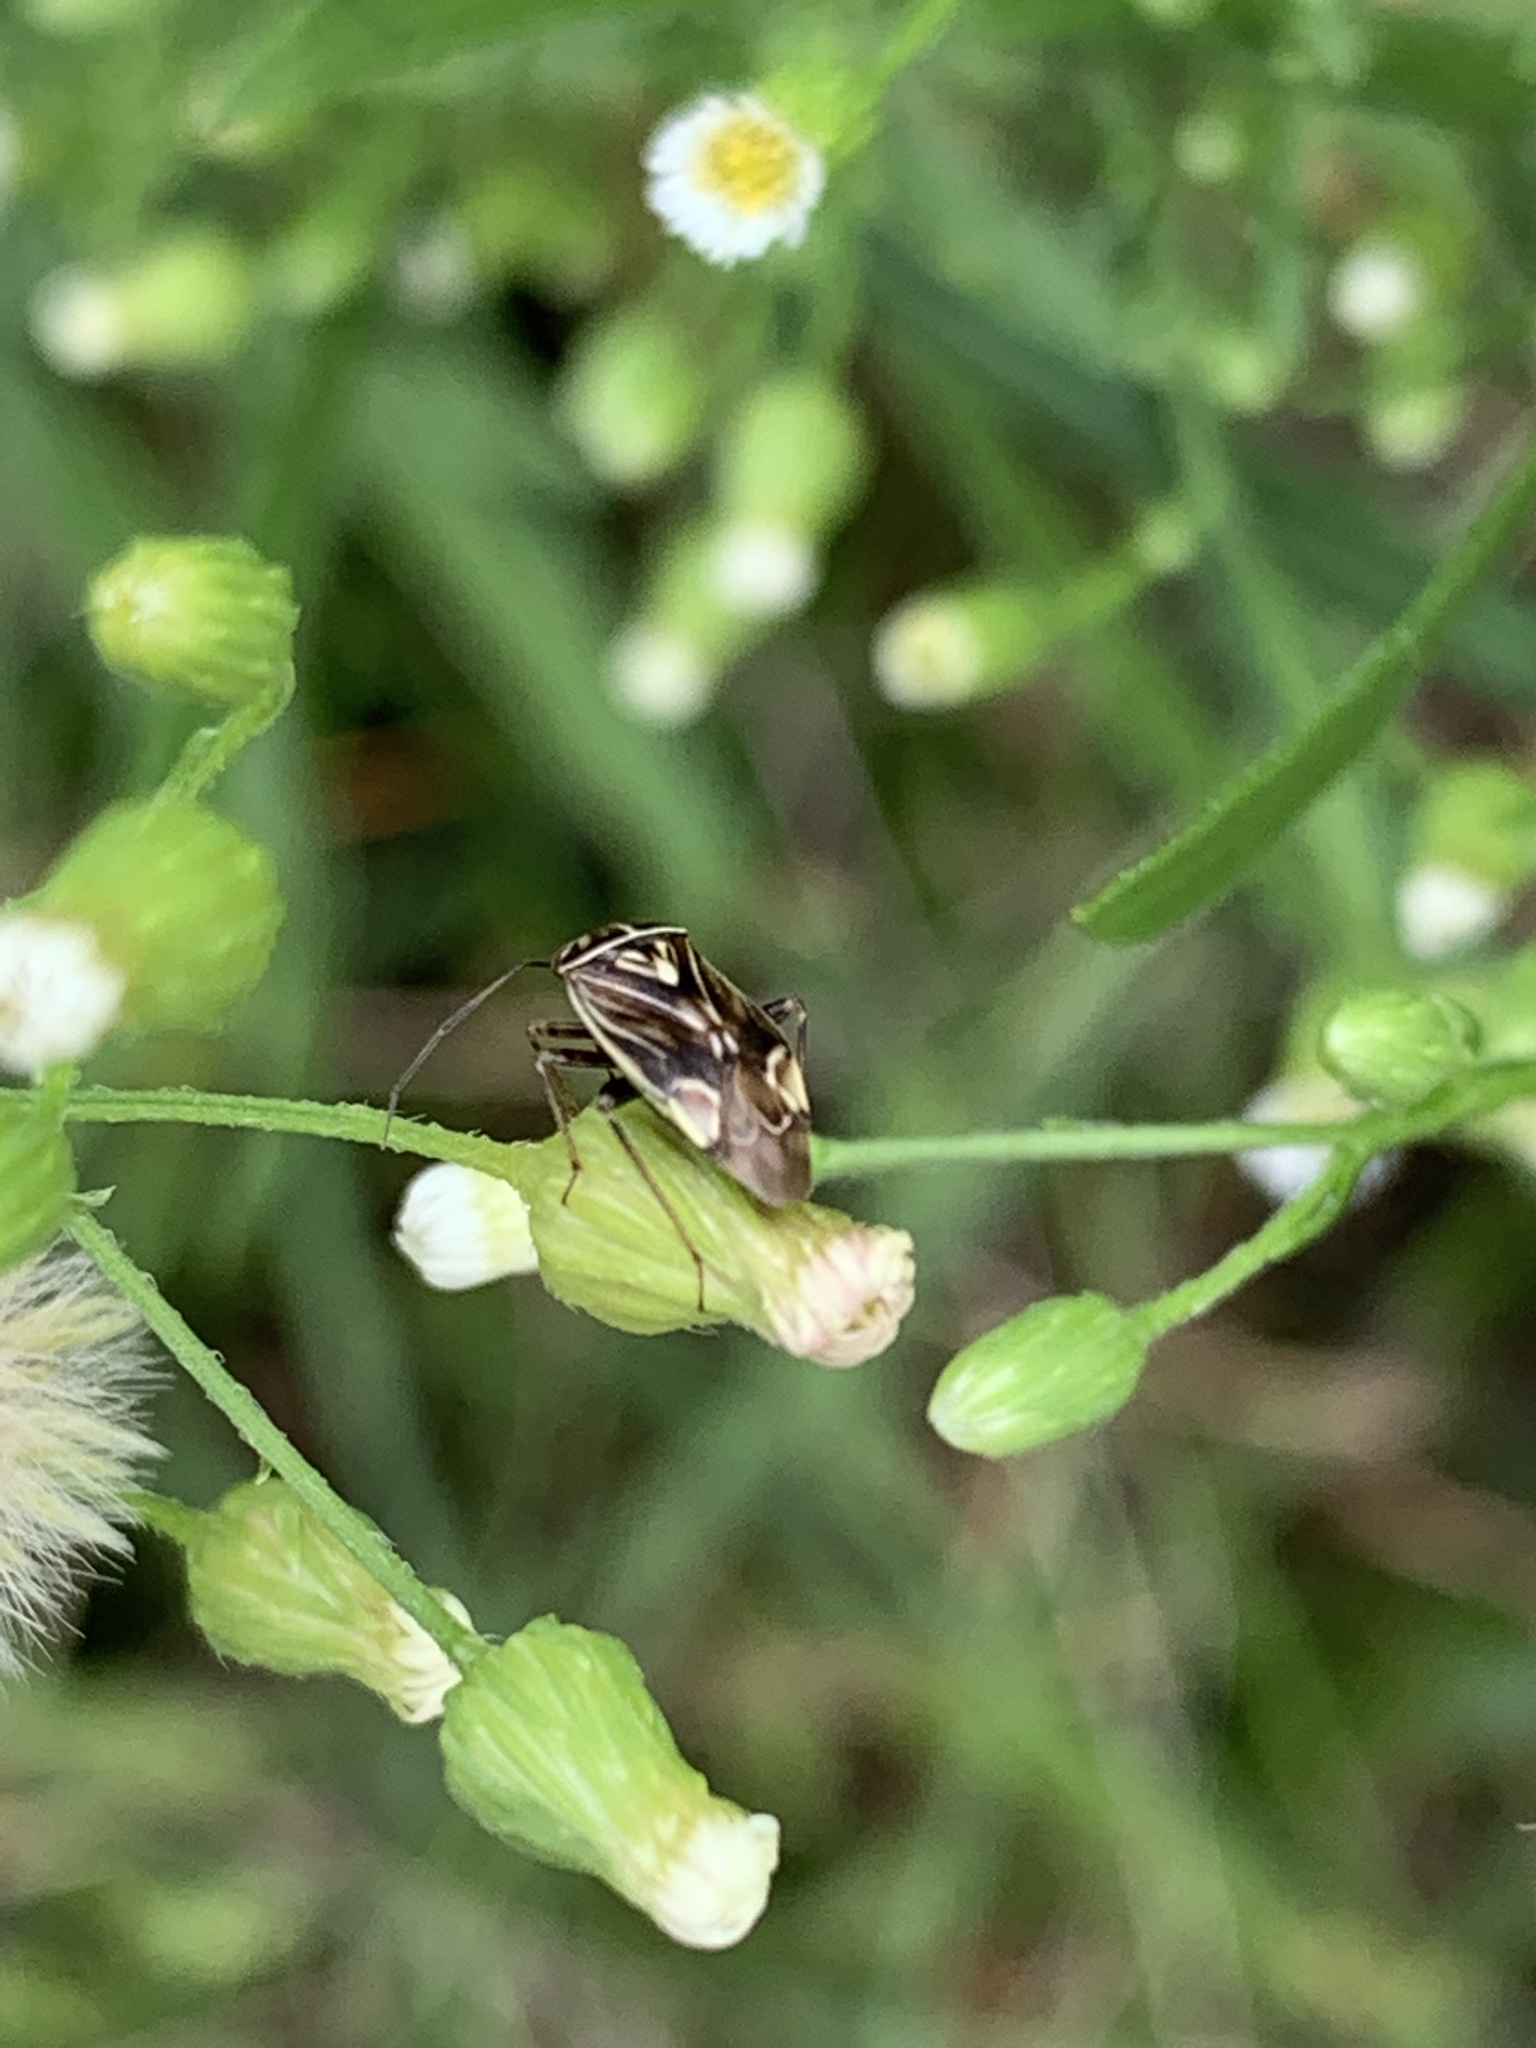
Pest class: lygus_bug